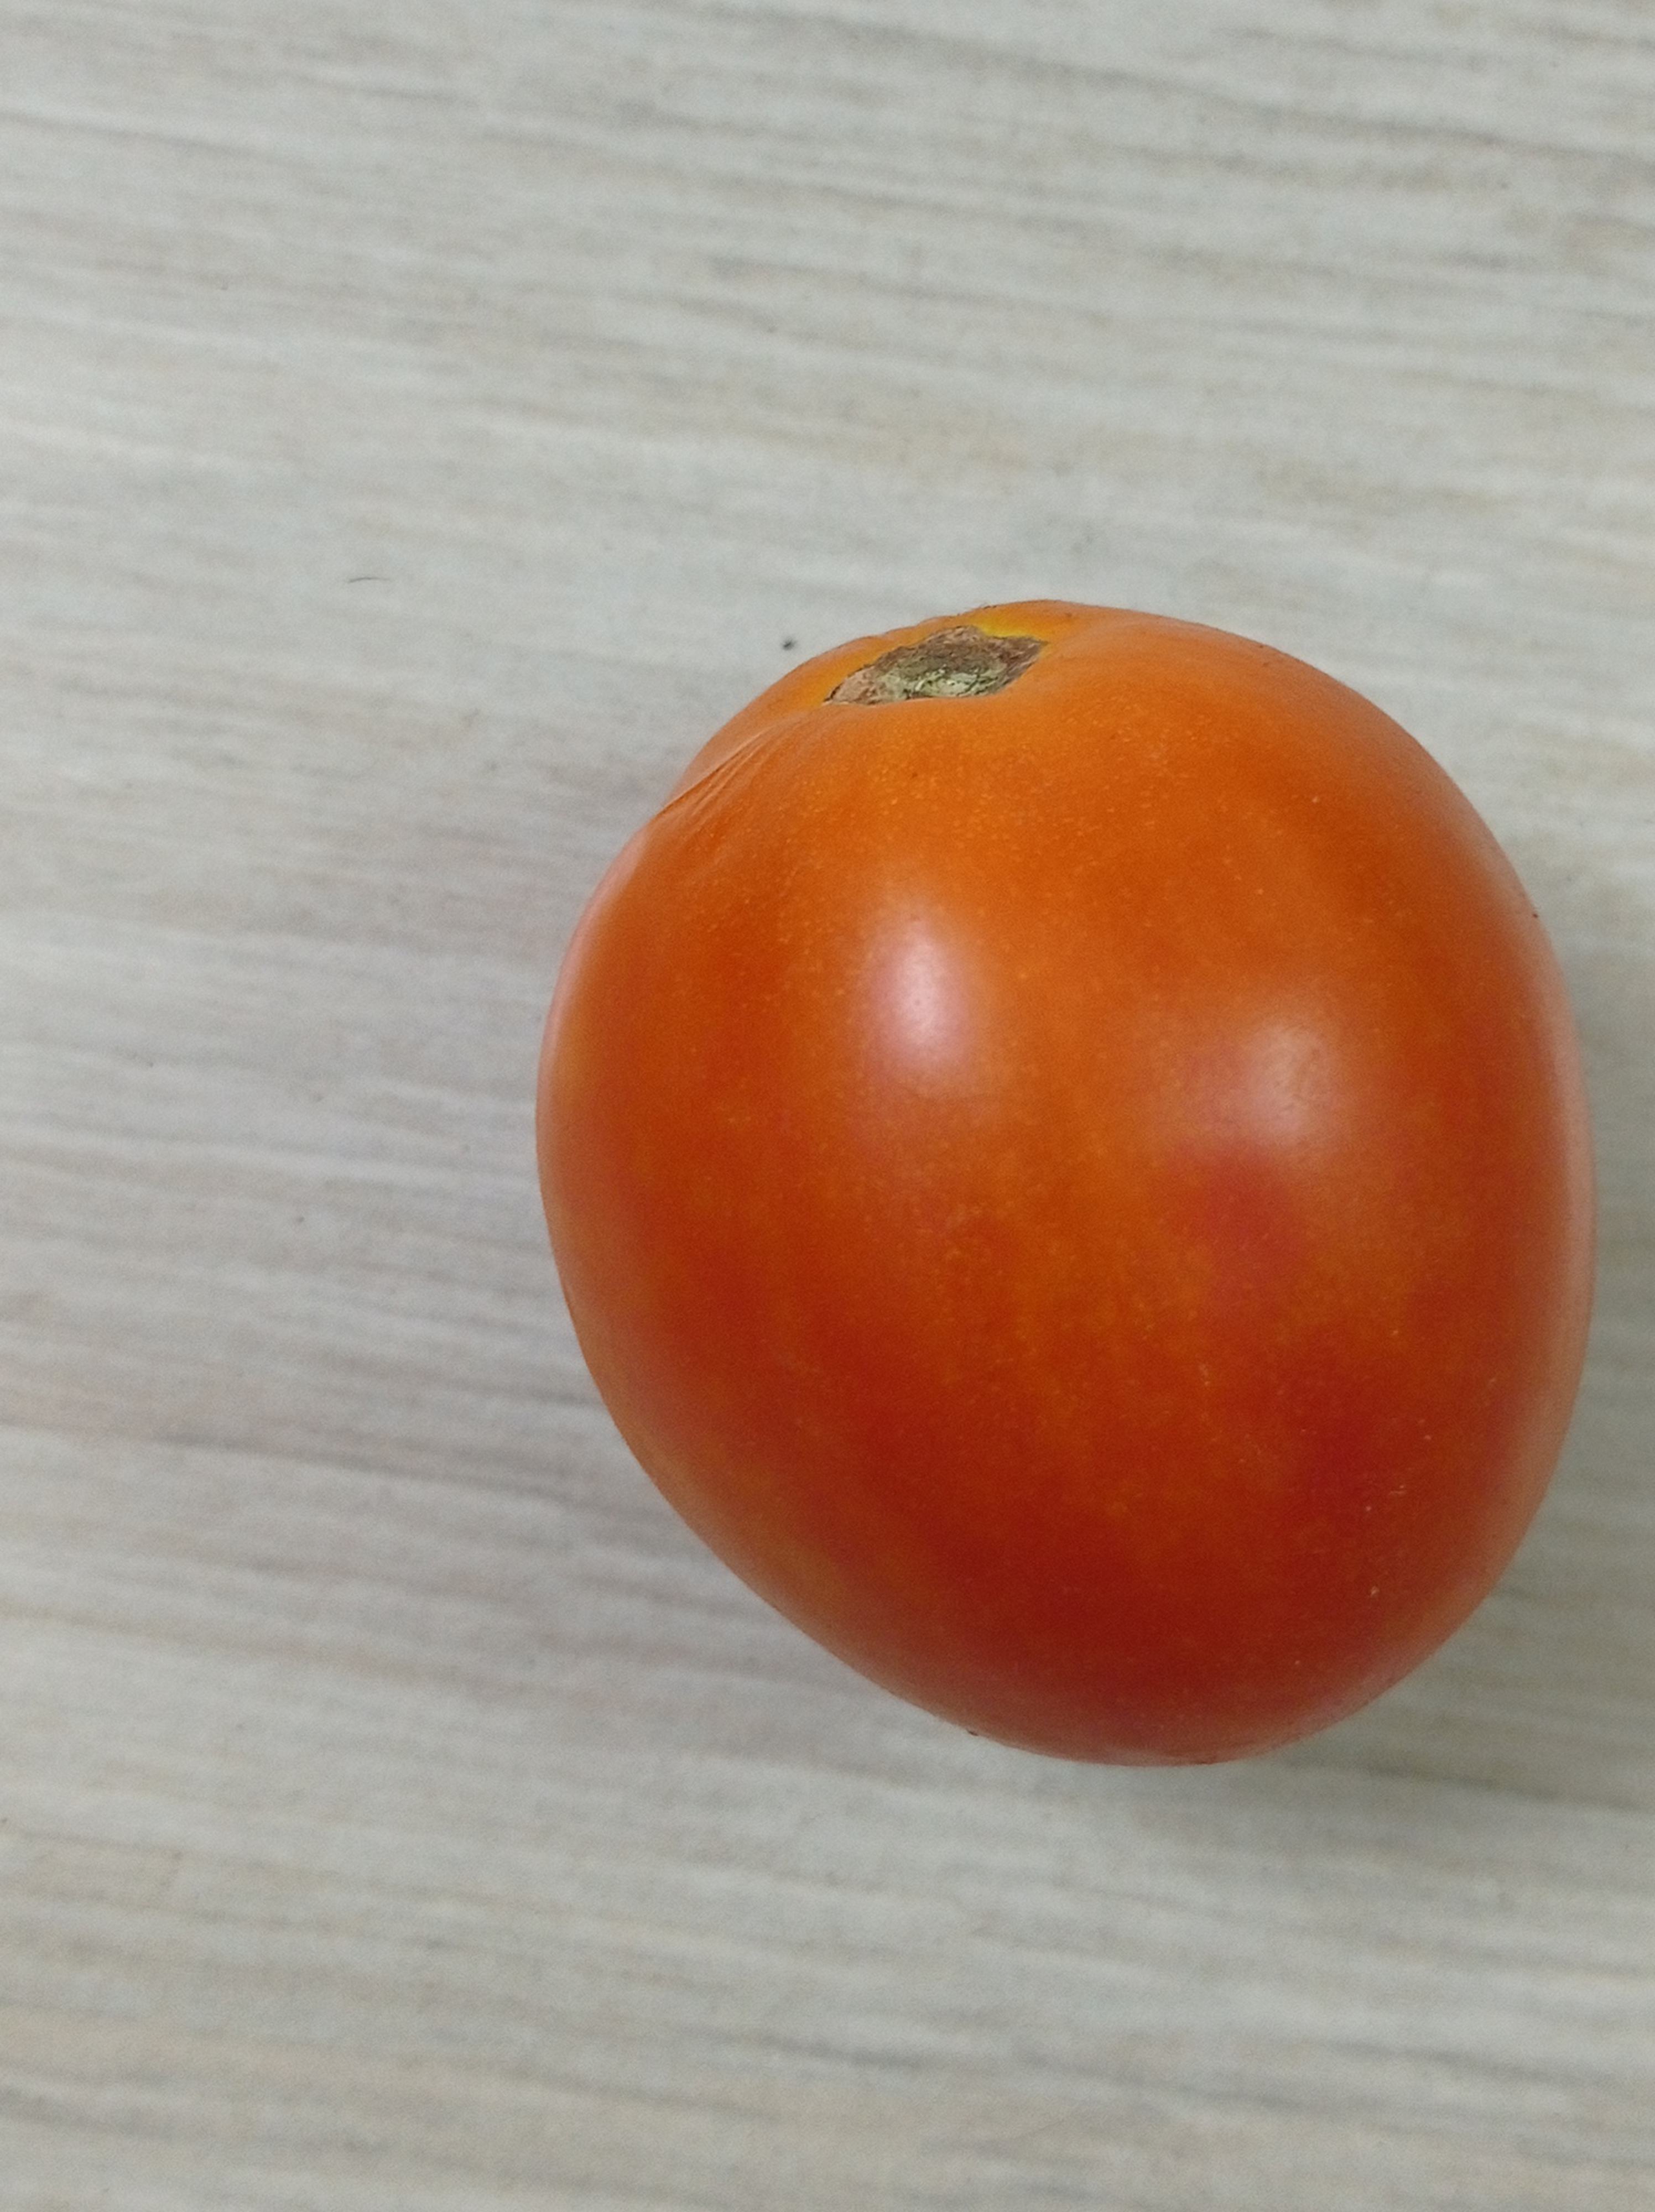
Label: Fresh